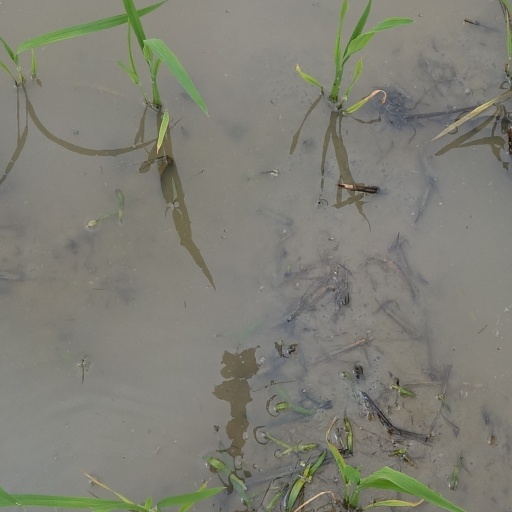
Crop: rice